Hotel National, Moscow

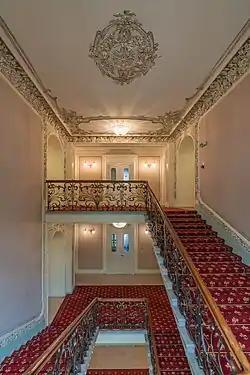
Interior of the hotel: main stairway

The Hotel National was financed by The Varvarinskoe Joint-Stock Company of Householders and designed by architect Alexander Ivanov. Construction began in 1901 and the 160-room hotel opened on January 14, 1903. The hotel's opening is sometimes listed as January 1, because Russia was still using the Julian calendar at the time, which was 13 days behind the Gregorian calendar used in the rest of the world. In 1915 the hotel made plans to add two floors on top of the six-story structure, but shortages caused by World War I meant that the work was never begun.